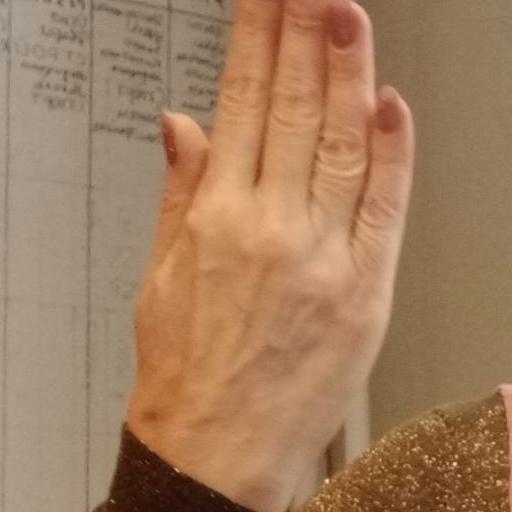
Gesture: stop_inverted